Monte Cetona

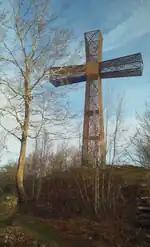
Summit cross

The mountain stands near the SE border of the province of Siena, and closes the long, hilly ridge which divides val d'Orcia from val di Chiana. It belongs to the comuni of Cetona, San Casciano dei Bagni, Radicofani and Sarteano. On its SW slopes is located the spring of the river Orcia, while downstream of the mountain, South of the summit, stands the lago di San Casciano.